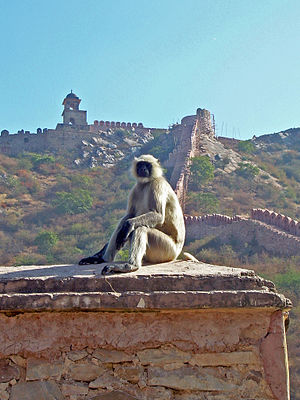
Hulmanaber / Hulmanaber og mennesker
Individ i Jaipur
Hulmanaber, eller de grå langurer, er en slægt i familien hundeaber med cirka syv arter. Hulmanaber lever i det sydlige Asien. Det er kulturfølgere, der inden for hinduismen betragtes som hellige dyr.